The Diplomat (American TV series)

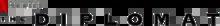

The Diplomat is an American political thriller television series created by Debora Cahn. The series stars Keri Russell as a veteran U.S. diplomat who is unexpectedly appointed as the ambassador to the United Kingdom amid an emerging international crisis.